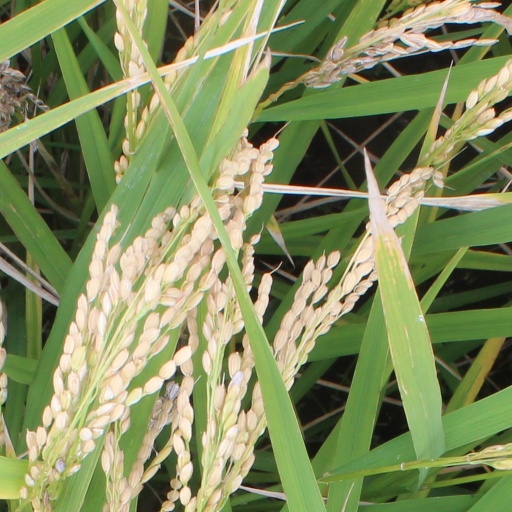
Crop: rice